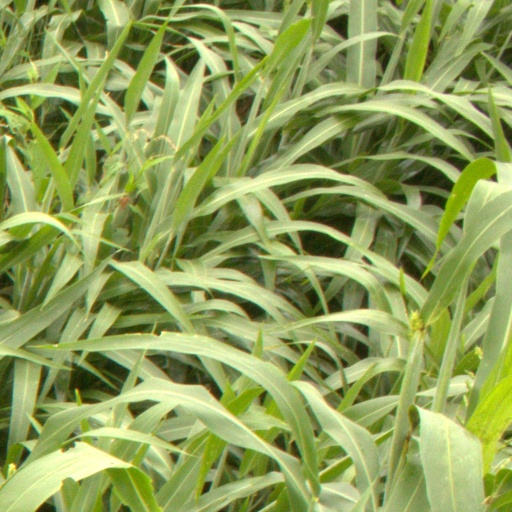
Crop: sorghum